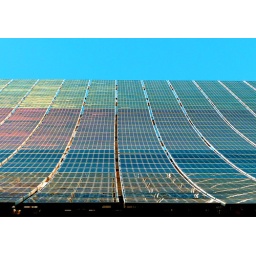
Roof of a new office building near Barcelona covered with solar panels